Arild Huitfeldt

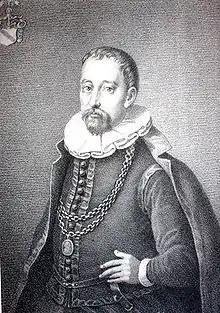

Arild Huitfeldt (Arvid) (11 September 1546 – 16 December 1609) was a Danish historian and state official, known for his vernacular Chronicle of Denmark.